Mokelumne River

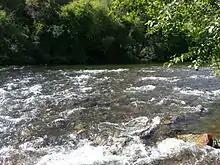
Rapids west of Highway 49, part of the Electra-Middle Bar Class II-III whitewater kayaking run

The Mokelumne River is home to five notable whitewater kayaking runs: Fantasy Falls, Devil's Nose, Tiger Creek Dam, Ponderosa and Electra-Middle Bar. Fantasy Falls, a Class V+, 26-mile wilderness reach, runs from below Highway 4 in Alpine County to the backwaters of Salt Springs Reservoir. Devil's Nose, Class IV-V, runs 17 miles from Salt Springs Dams to Tiger Creek Powerhouse. Below Tiger Creek Dam is the Tiger Creek Dam Whitewater run, a scenic, 3 mile Class IV run. The Ponderosa run goes from Ponderosa Way to Electra Powerhouse. The westernmost run is Electra-Middle Bar, a 5+-mile Class II-III run. It begins just below the Electra Powerhouse, passes under Highway 49 south of Jackson, CA and ends at the Middle Bar Bridge.